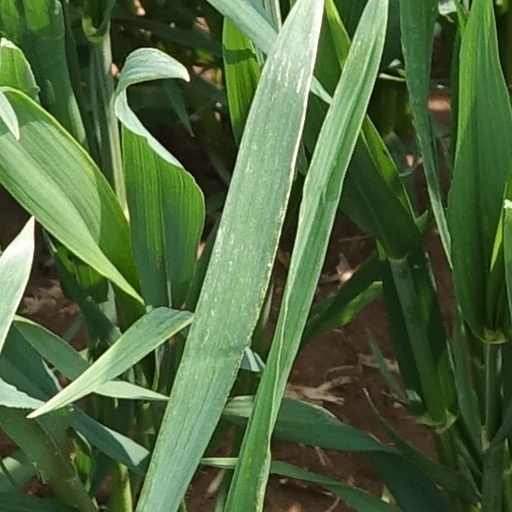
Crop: wheat